Lepsius XXIV

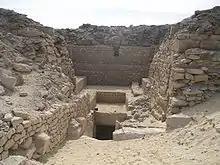
Entrance to the substructure of Lepsius XXIV

The substructure was laid out as an open grave, which was eventually covered over by the pyramid. The entranceway ran from the north and led to a burial chamber on an east–west orientation. The passageway has been largely been quarried away.